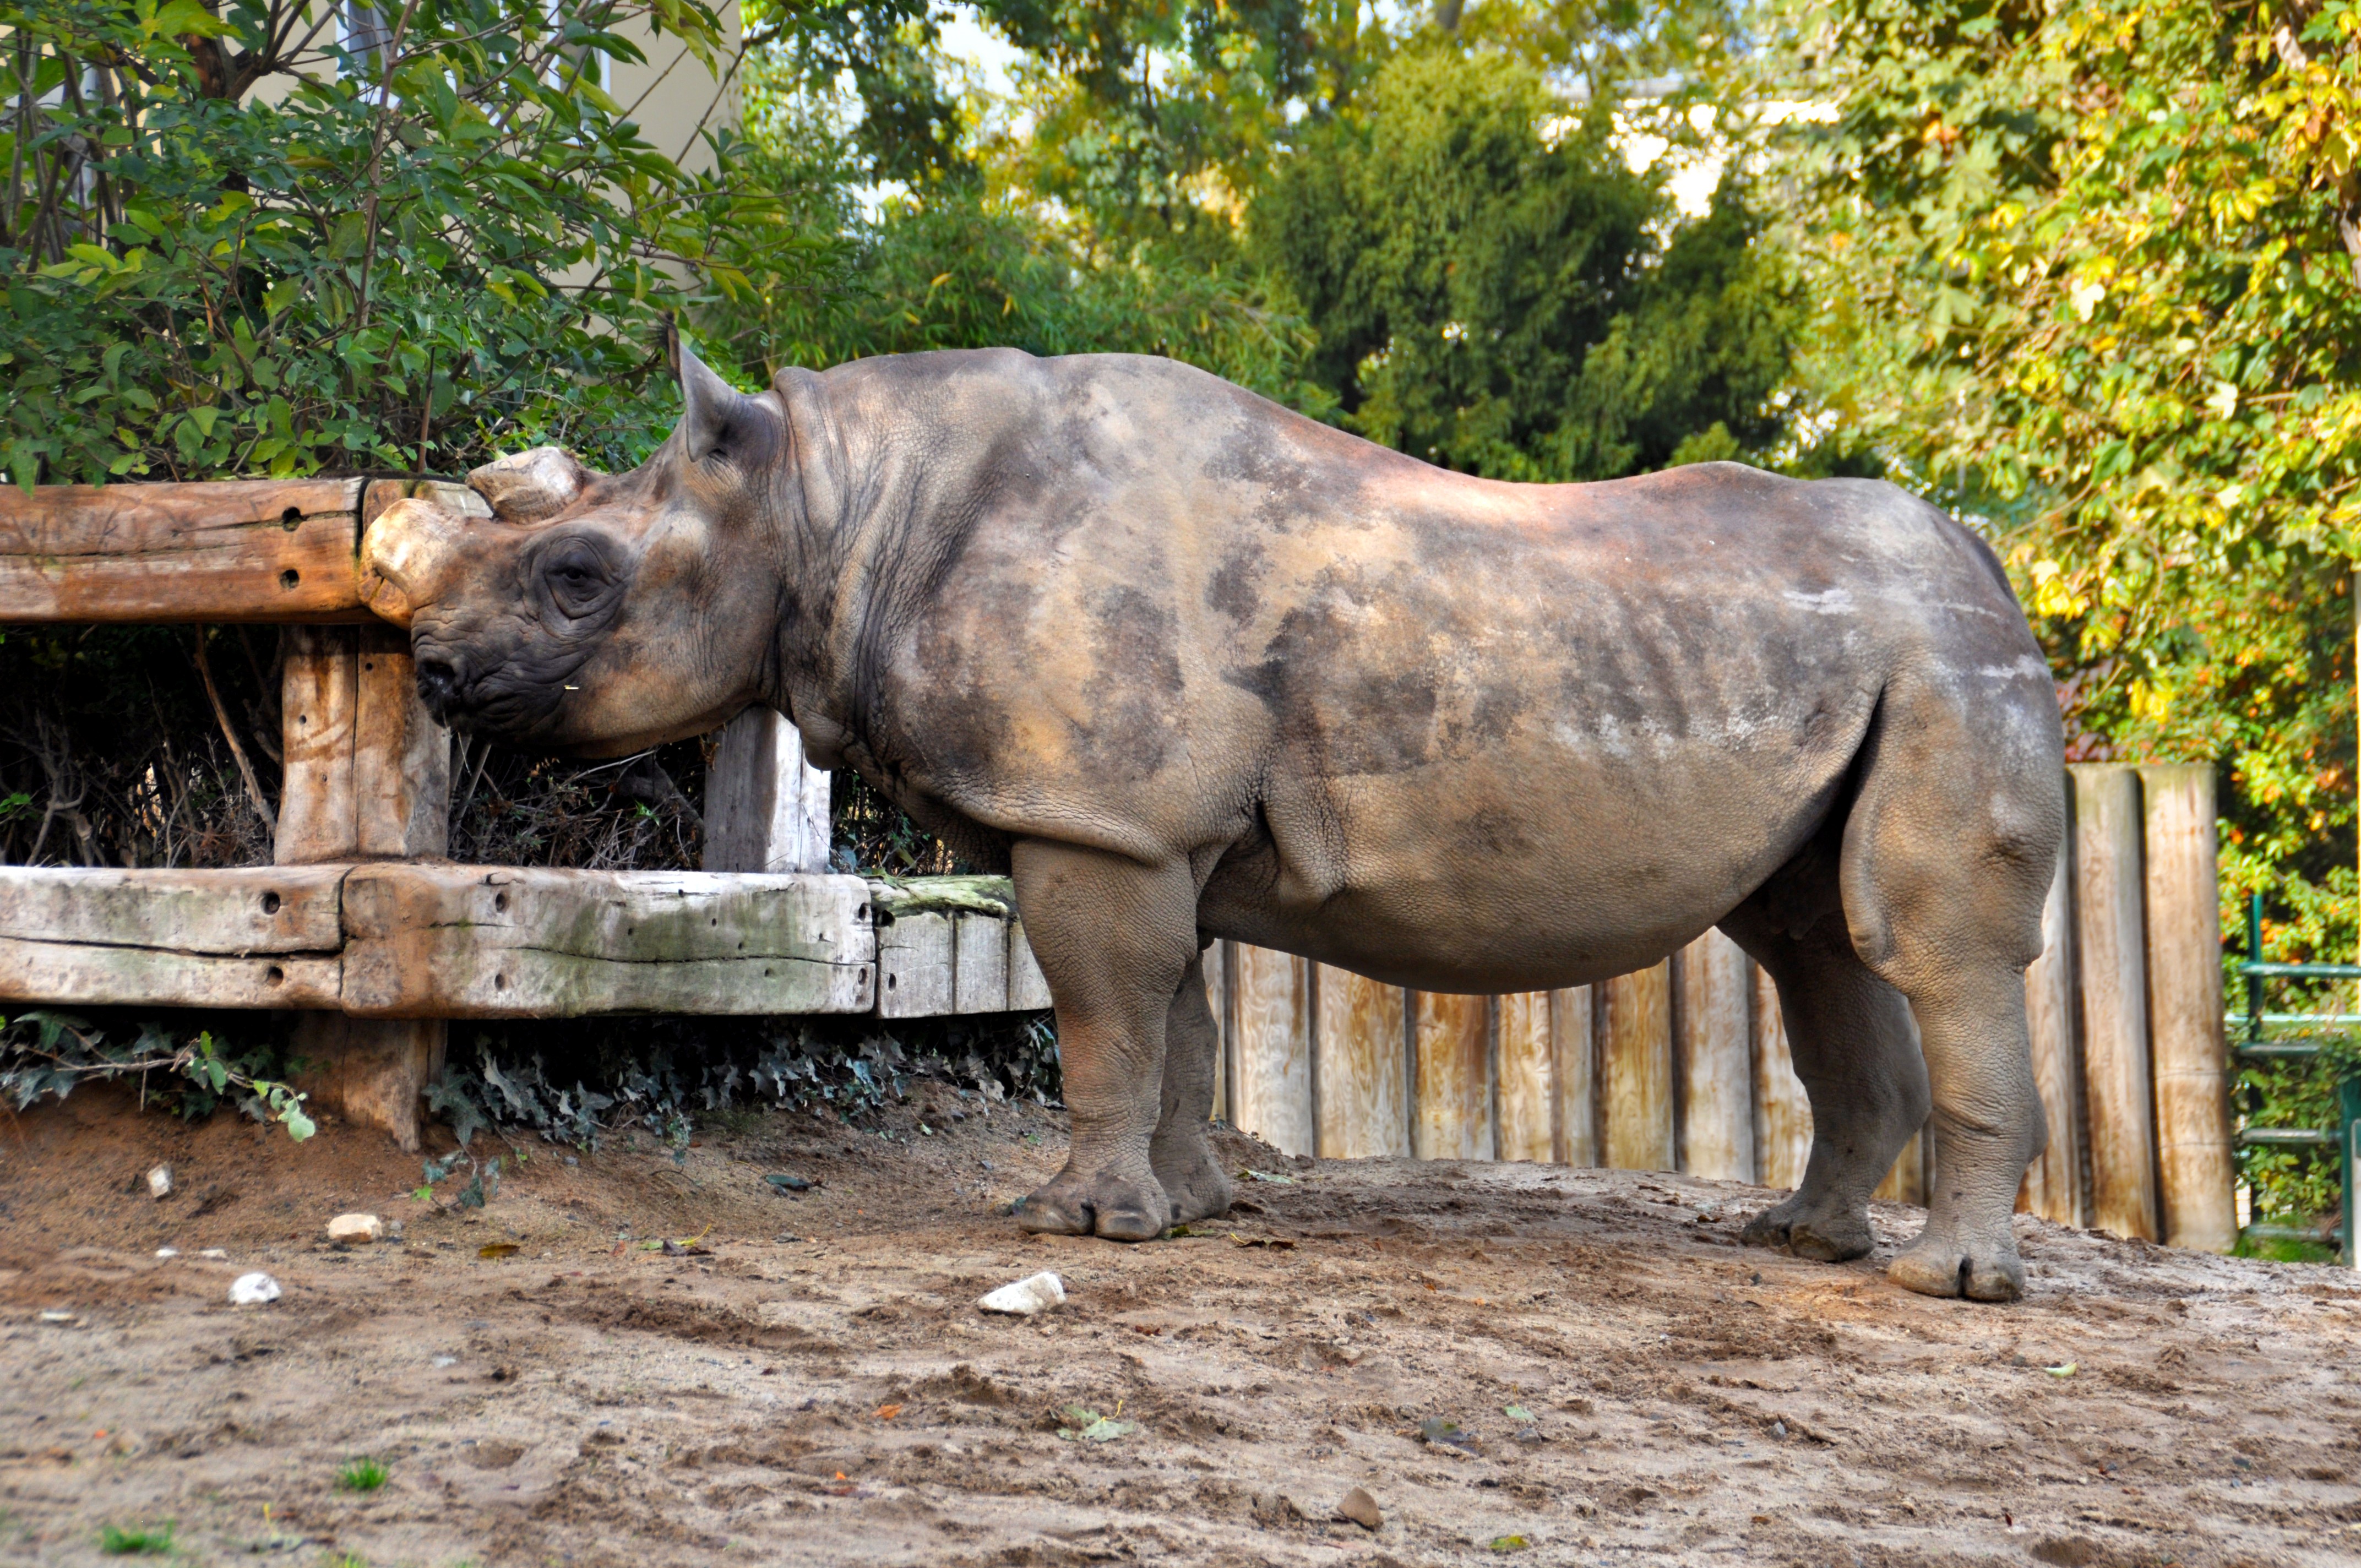
wildlife, zoo, mammal, fauna, rhino, rhinoceros, mammals, indian elephant